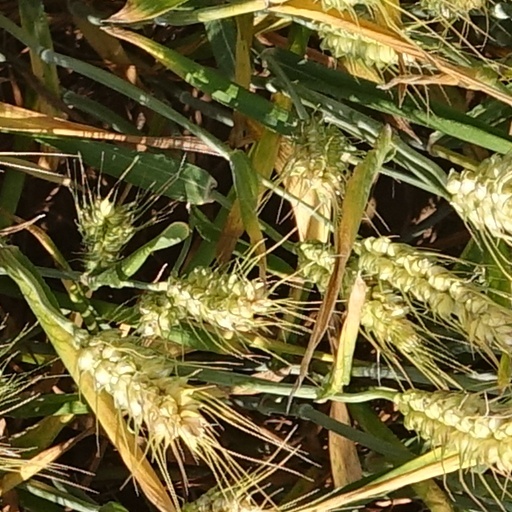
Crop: wheat